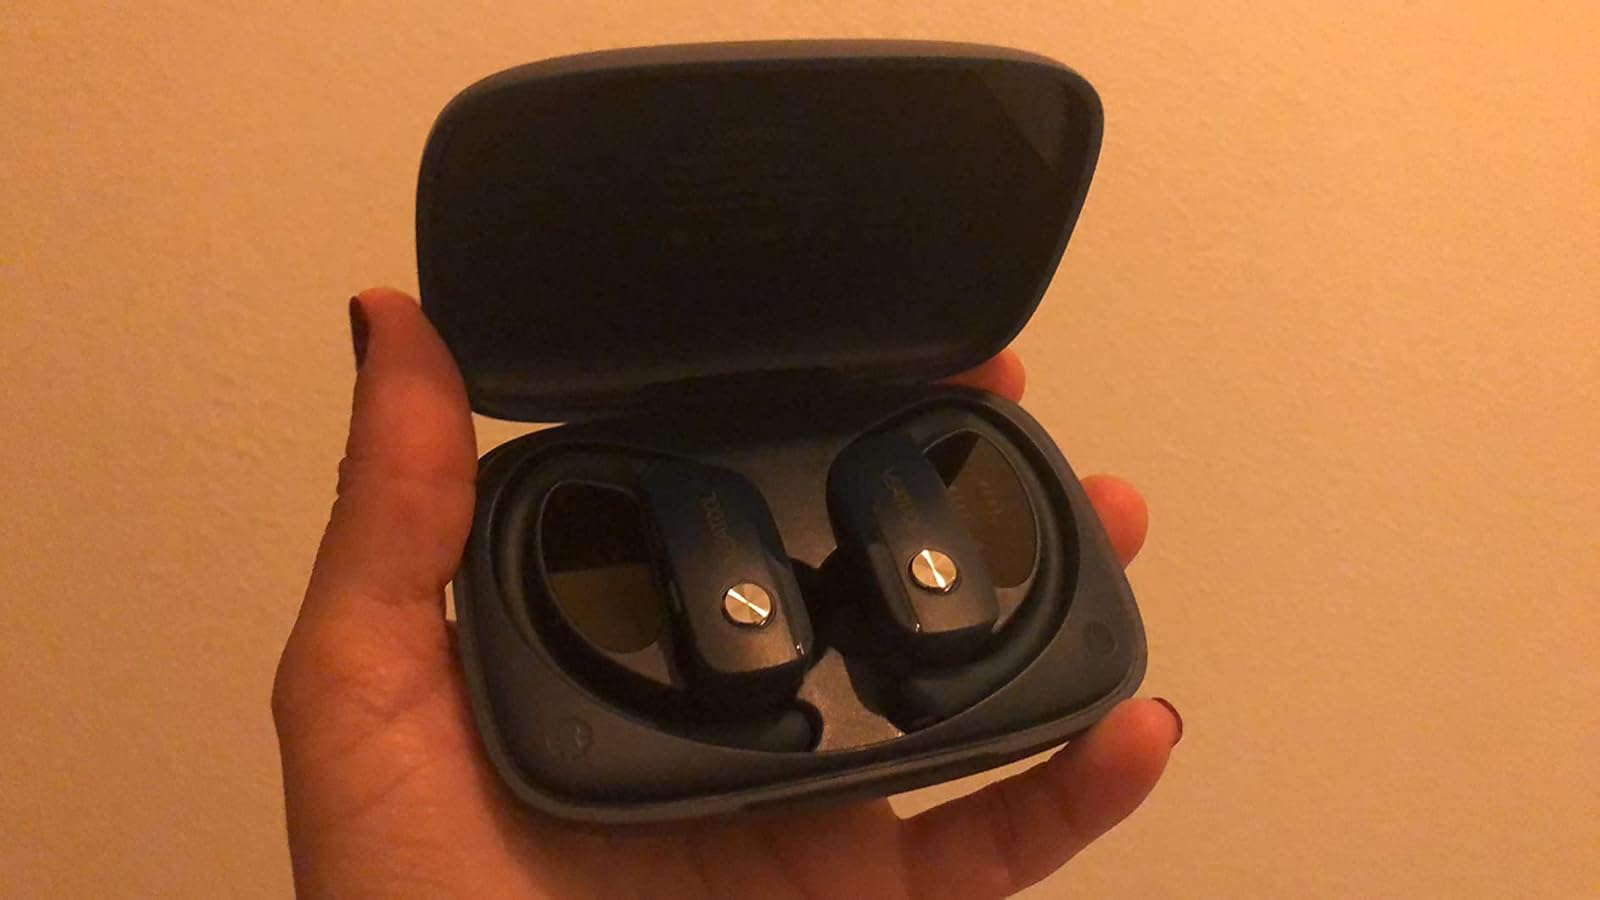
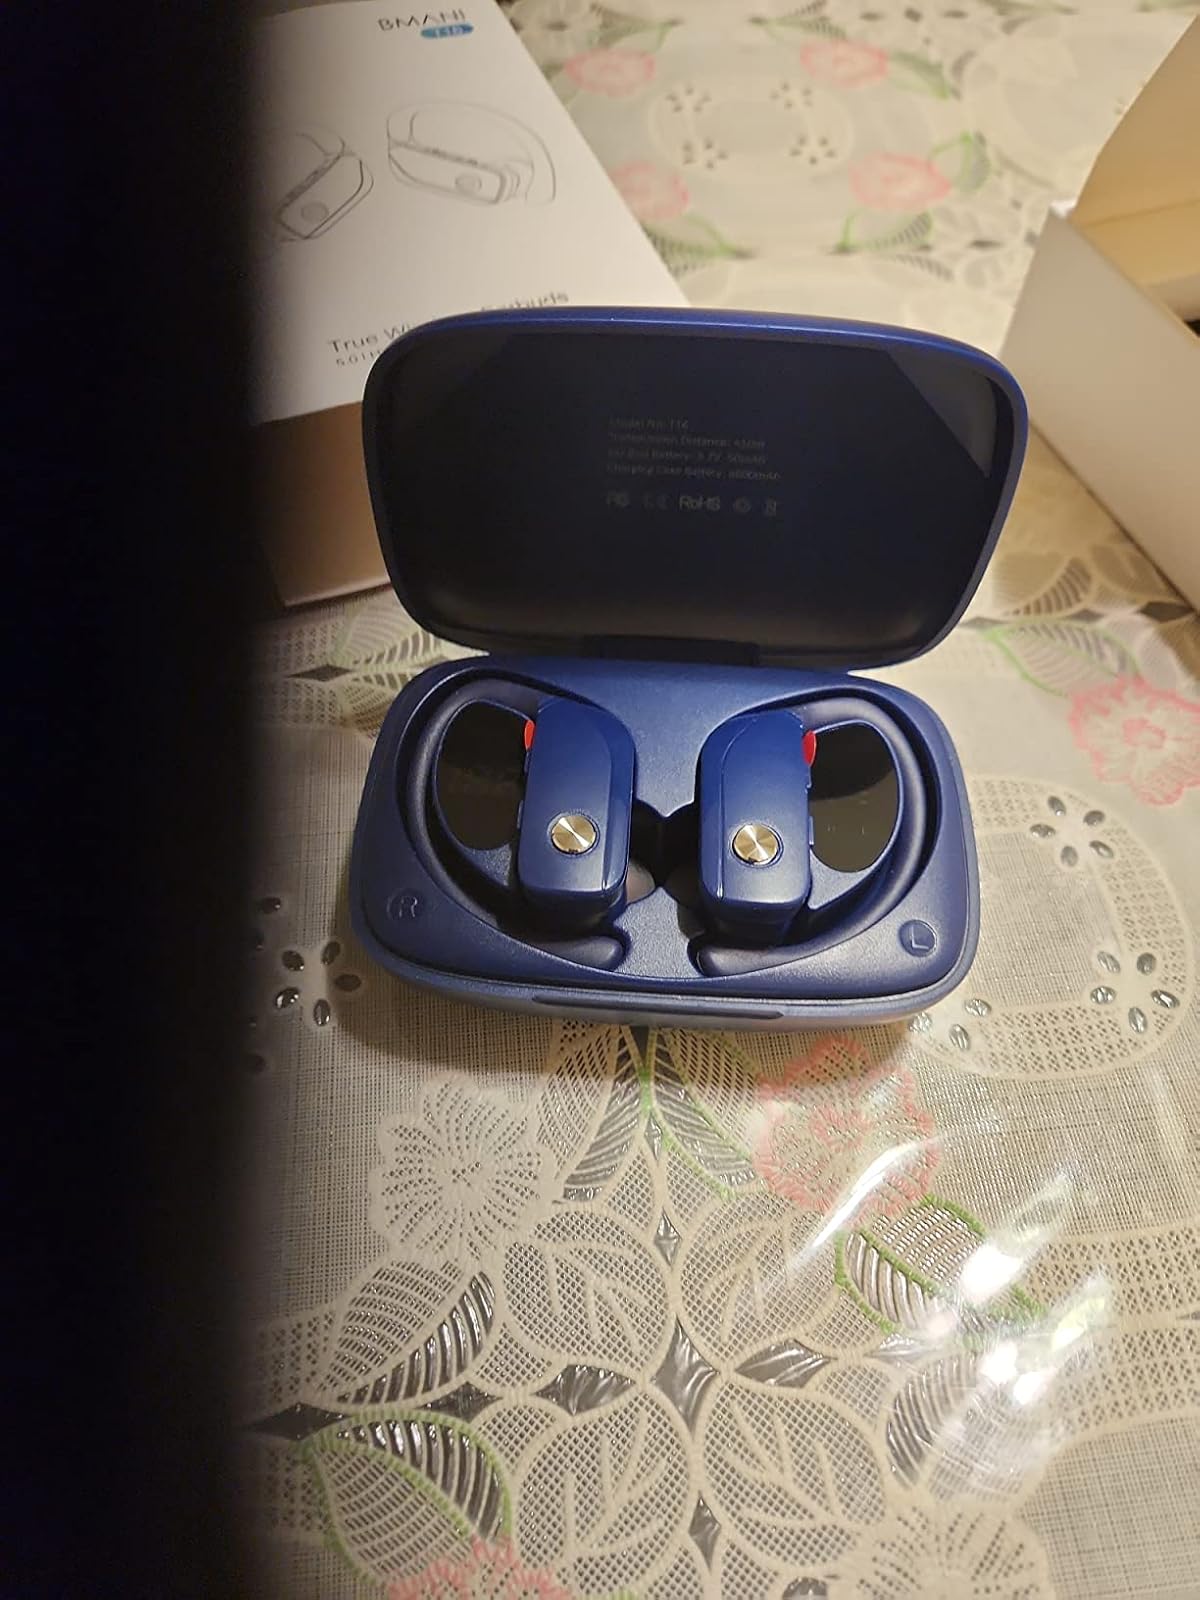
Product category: earbuds
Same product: no